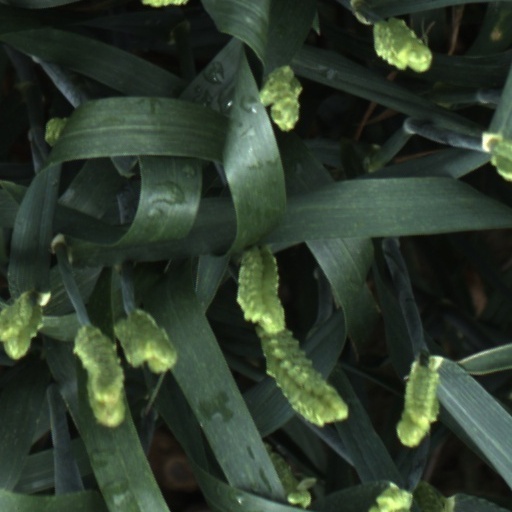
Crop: wheat